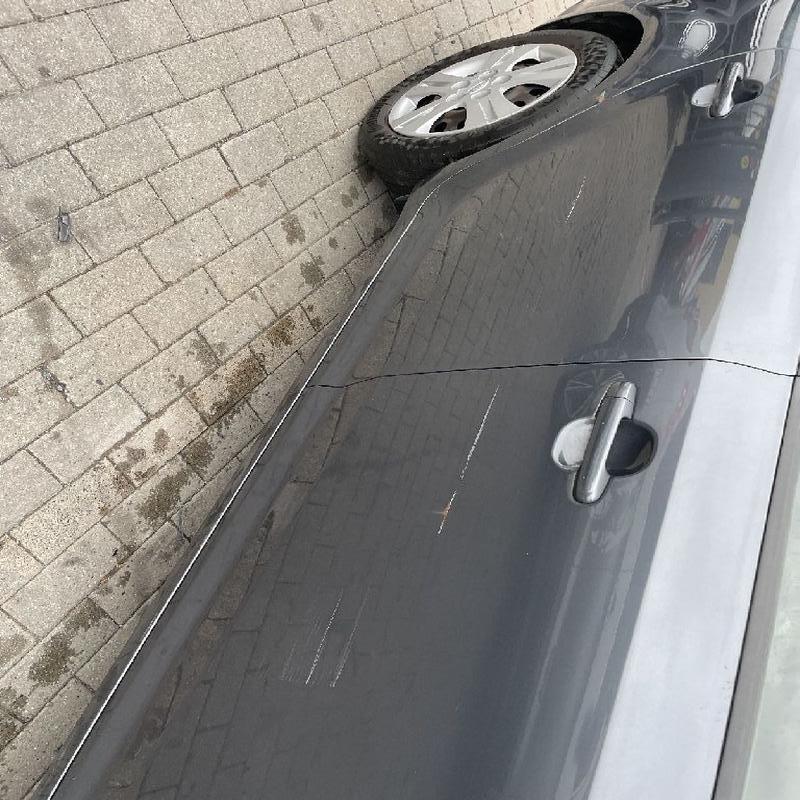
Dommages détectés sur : porte avant droite, porte arrière droite, aile arrière droite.
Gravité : mineur